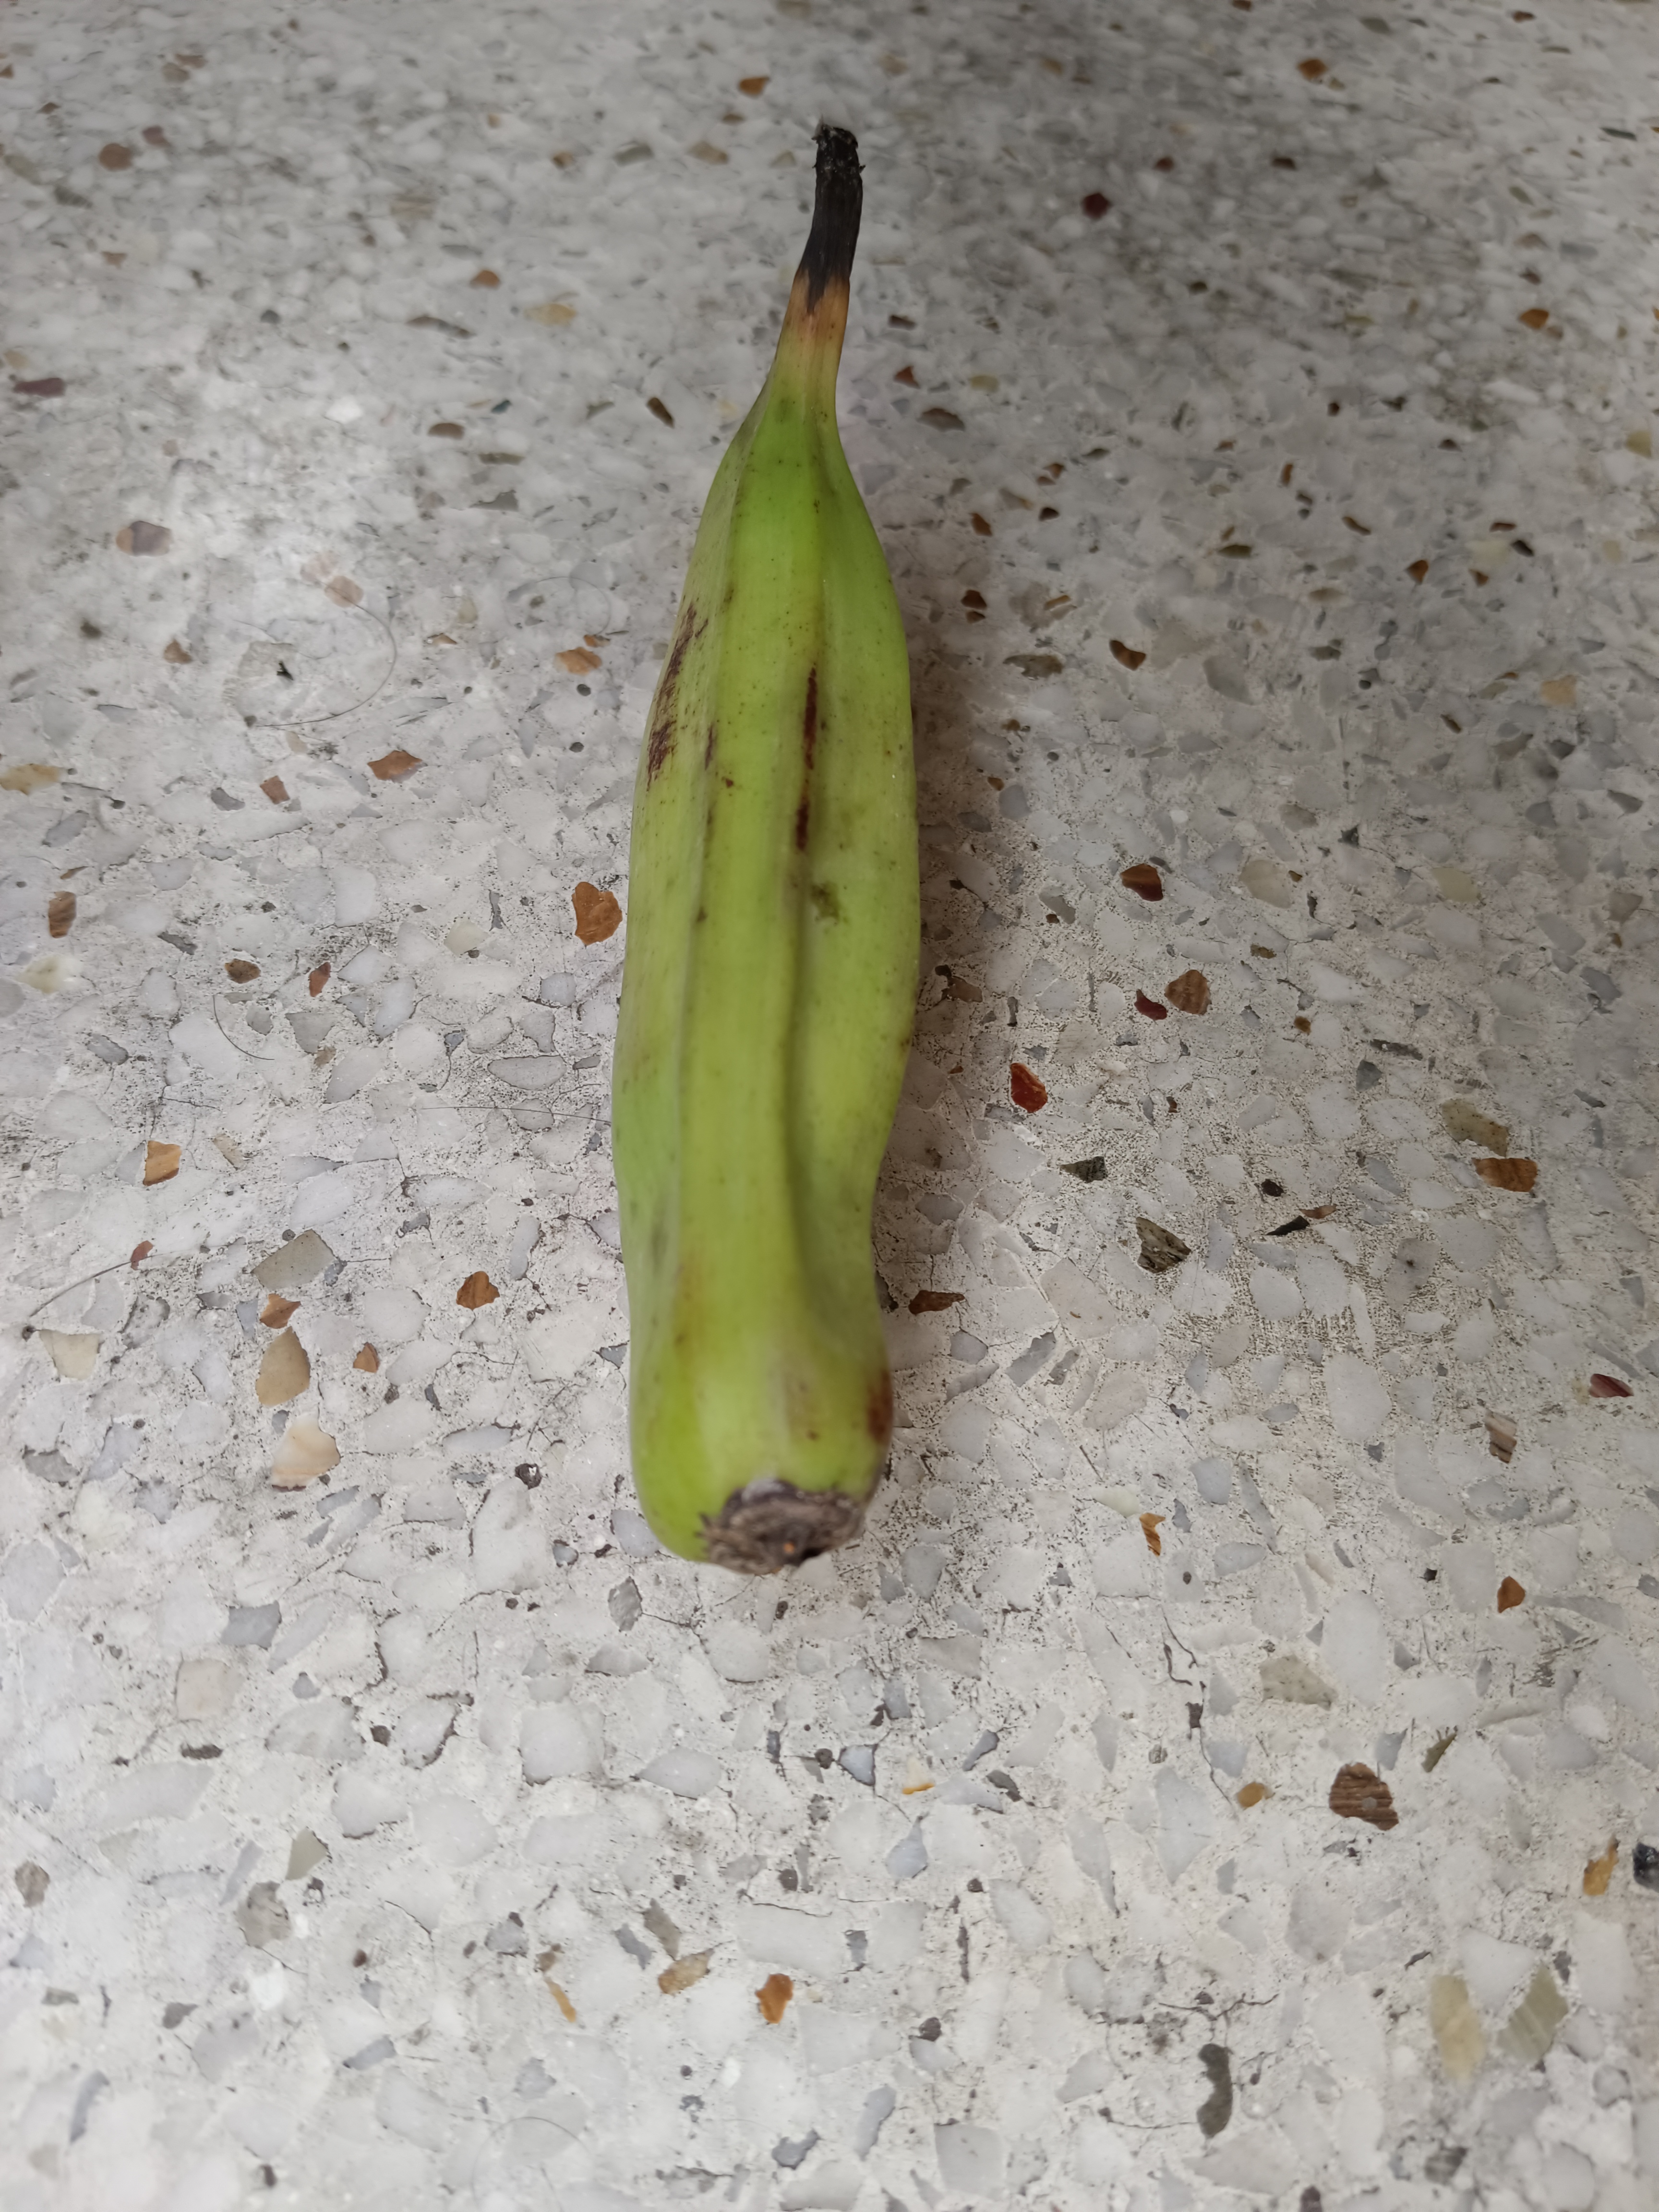
Banana variety: Anaji